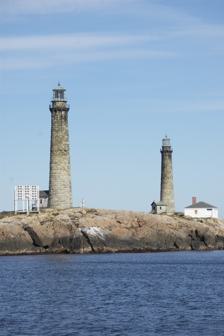
Building: Cape Ann Light Station
Country: Unknown
Year built: 1771
Two lighthouses in Massachusetts, US Cape Ann Light Station Location Rockport , US Coordinates 42°38′13″N 70°34′30″W / 42.637°N 70.575°W / 42.637; -70.575 Established 1771 Cape Ann Light South Tower of the Cape Ann Twin Lighthouses, ca. 1869 Foundation granite (surface rock) Construction cut granite Automated 1979 Height 124 feet (38 m) Shape conical Markings unpainted Heritage National Register of Historic Places contributing property Fog signal HORN: 2 every 60s First lit 1861 Focal height 166 feet (51 m) Lens 1st order Fresnel lens (original), VRB-25 (current) Range 17 nautical miles (31 km; 20 mi) Characteristic Fl R 5s Thacher Island North Light Coordinates 42°38′21″N 70°34′29″W / 42.63917°N 70.57478°W / 42.63917; -70.57478 Constructed 1771 Foundation granite (surface rock) Construction cut granite Automated 1988 Height 124 feet (38 m) Shape conical Markings natural, unpainted granite Heritage National Register of Historic Places contributing property First lit 1861, 1989 Deactivated 1932-1988 Focal height 162 feet (49 m) Lens 1st order Fresnel lens (original), 200 millimetres (7.9 in) (current) Characteristic F Y Cape Ann Light Station (Thacher Island Twin Lights) U.S. National Register of Historic Places U.S. National Historic Landmark District Nearest city Rockport, Massachusetts Area 50 acres (20 ha) Built 1860 MPS Lighthouses of Massachusetts TR (AD) NRHP reference No. 71000355 Significant dates Added to NRHP October 7, 1971 Designated NHLD January 3, 2001 The Cape Ann Light Station on Thacher Island , off Cape Ann in Rockport, Massachusetts , is nationally significant as the last light station to be established under colonial rule and the first station in the United States to mark a navigational hazard rather than a harbor entrance. The current pair of lighthouses were built in 1861. They were both equipped with first order Fresnel lenses , which stood approximately 10 feet (3.0 m) high and weighed several tons (tonnes). After being decommissioned in the early 1980s, the lens from the south tower was moved to the U.S. Coast Guard Museum at the United States Coast Guard Academy in New London, Connecticut . In 2013 a joint effort by the Cape Ann Museum and the Thacher Island Association brought the lens back to Cape Ann. The first order lens is now on display at the Cape Ann Museum in Gloucester, Massachusetts . When these lights were built, there was no way to produce a flashing light and, occasionally mariners would confuse one light for another with disastrous results.  The only way to create a distinction was to build more than one light.  There were two lights at Plymouth and three at Nauset Beach . Gradually as it became possible to create flashes with a revolving lens system, the multiple lights were discontinued, so that while the south light is an active, Coast Guard maintained light, the north tower was discontinued in 1932. It was relighted as a Private Aid to Navigation in 1989. The south light is now owned by the Town of Rockport and managed by the Thacher Island Association; the north light is owned by the US Fish and Wildlife Service. The station was added to the National Register of Historic Places as Twin Lights Historic District – Cape Ann Light Station on October 7, 1971, reference number 71000355. In 2001 they became the 9th light station to be recognized as a National Historic Landmark . Cape Ann Light Cape Ann Light is the southernmost of the two lighthouses that comprise the station. Thacher Island North Light Thacher Island North Light is the northernmost of the two lighthouses that comprise the station. Thacher Island Lighthouses in 2009 Nomenclature Wikimedia Commons has media related to Cape Ann Light Station . The south light's official name in the US Coast Guard Light List is Cape Ann Light , number 1-295. The north light's official name is Thacher Island North Light , number 1-305. The National Historic Landmark listing name is Twin Lights Historic District – Cape Ann Light Station . The lights are known locally as the Twin Lights or Thacher Island Lights . See also National Register of Historic Places listings in Essex County, Massachusetts References